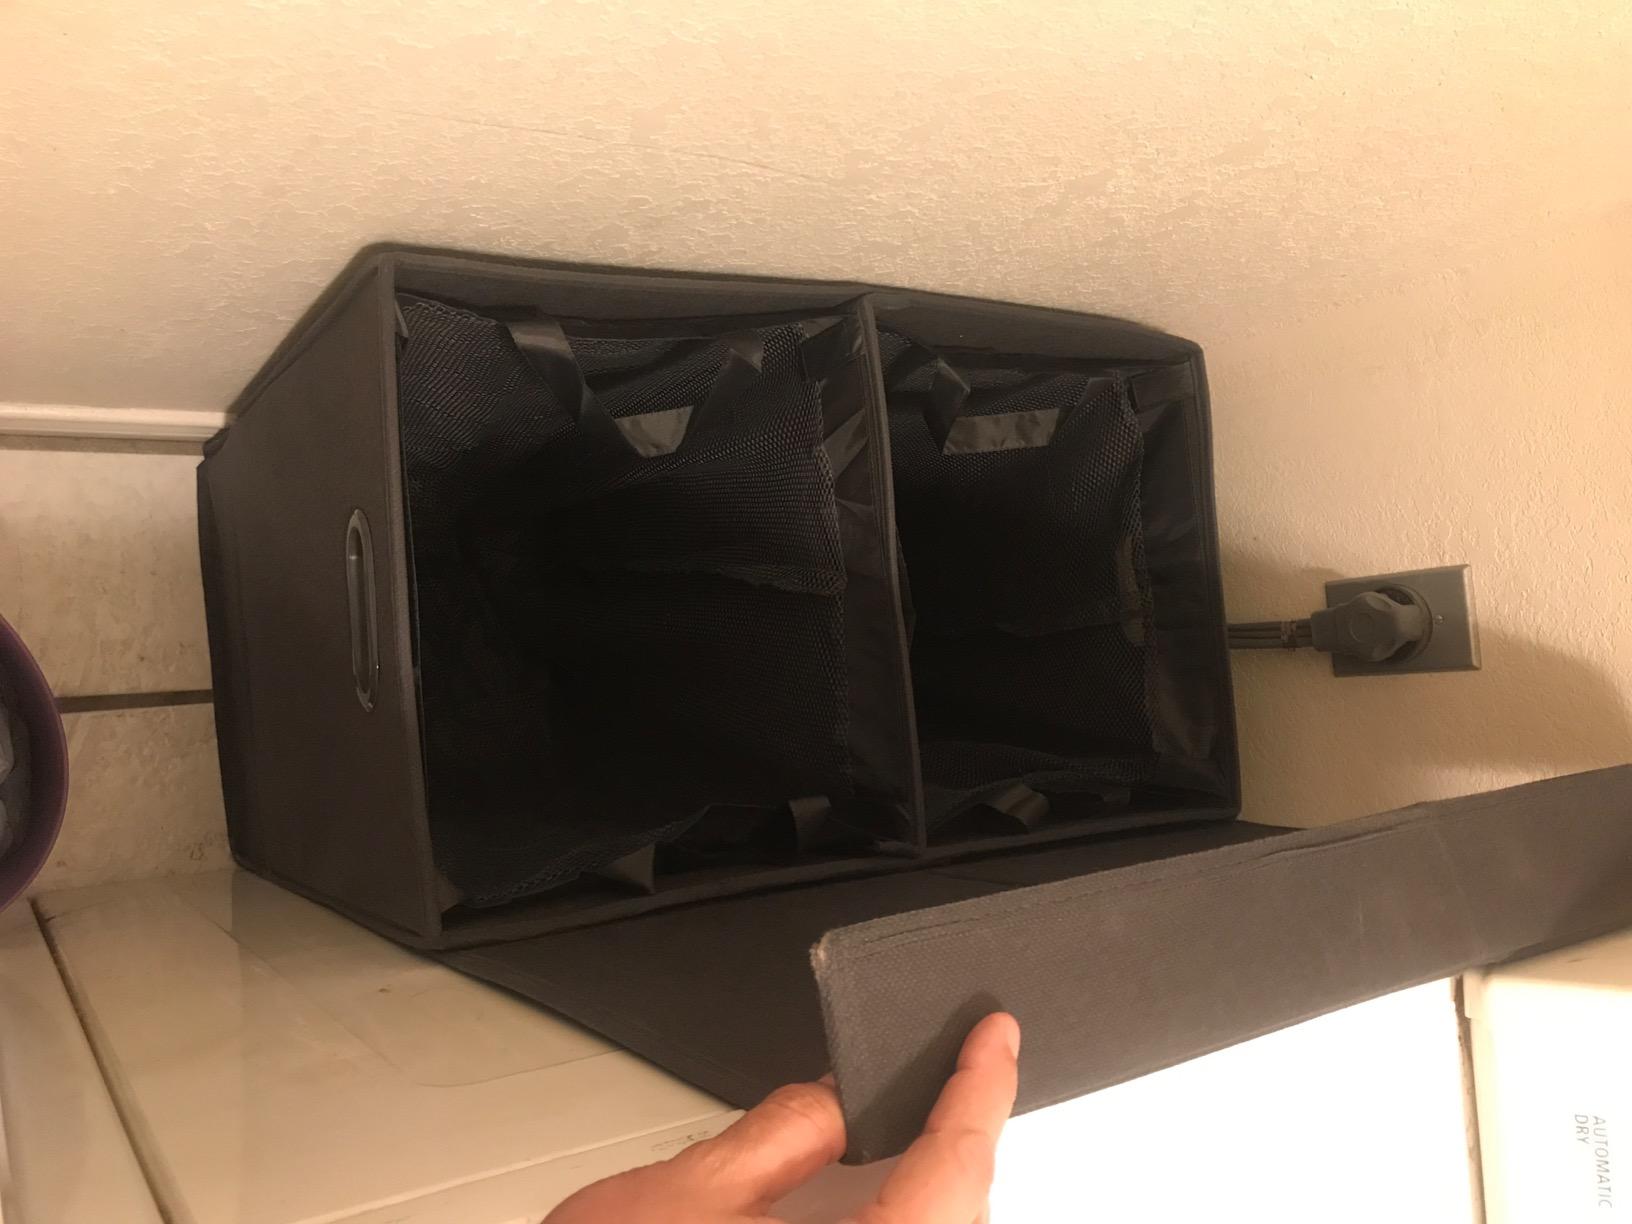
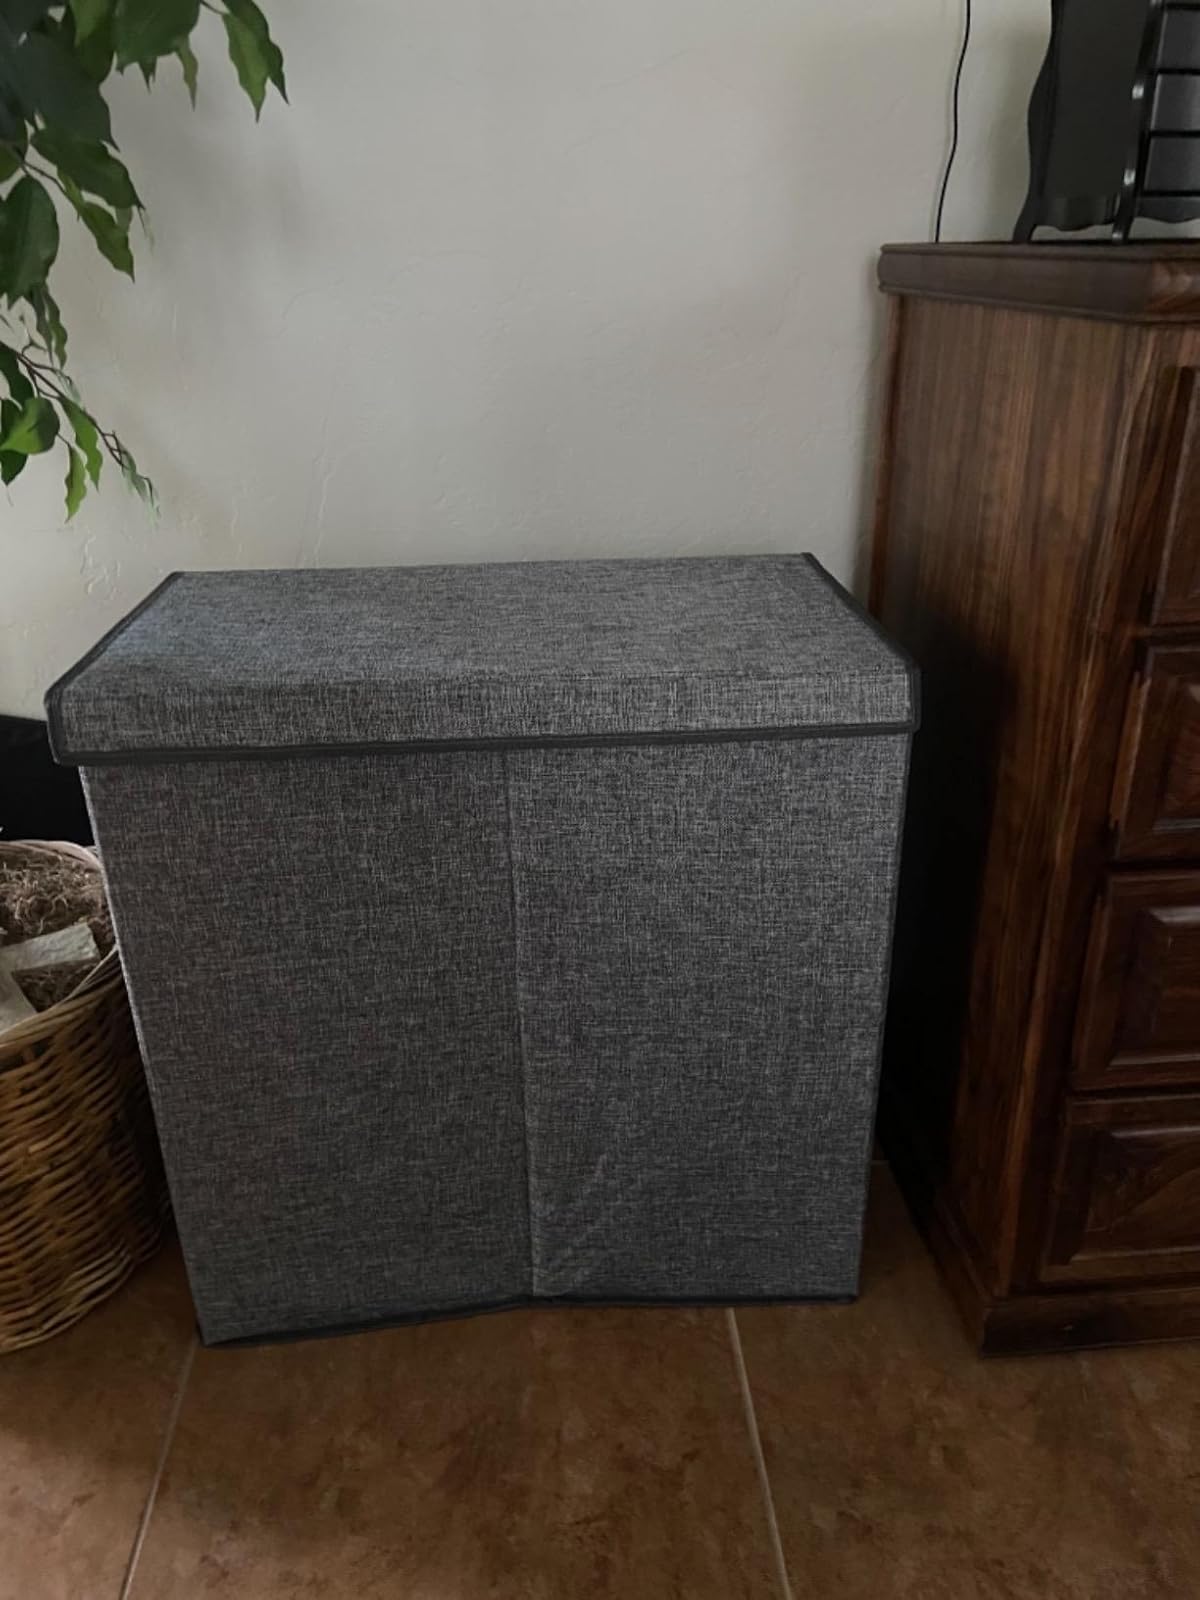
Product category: items_hamper
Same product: yes